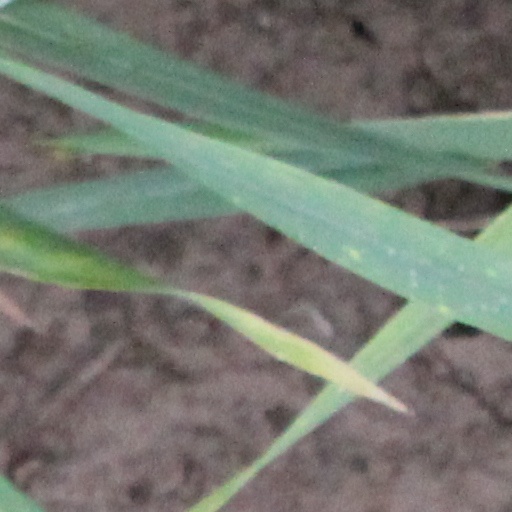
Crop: wheat